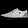
Label: Sneaker